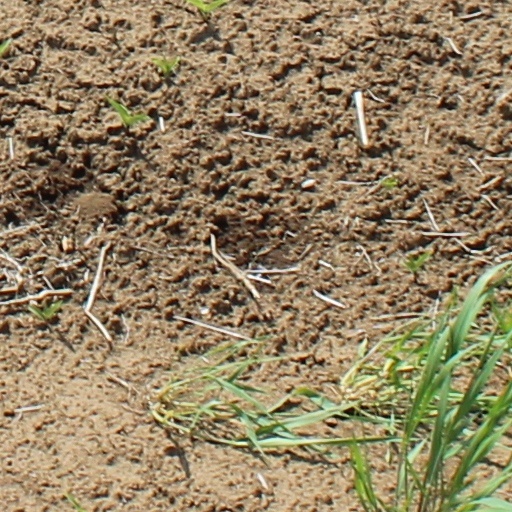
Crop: wheat